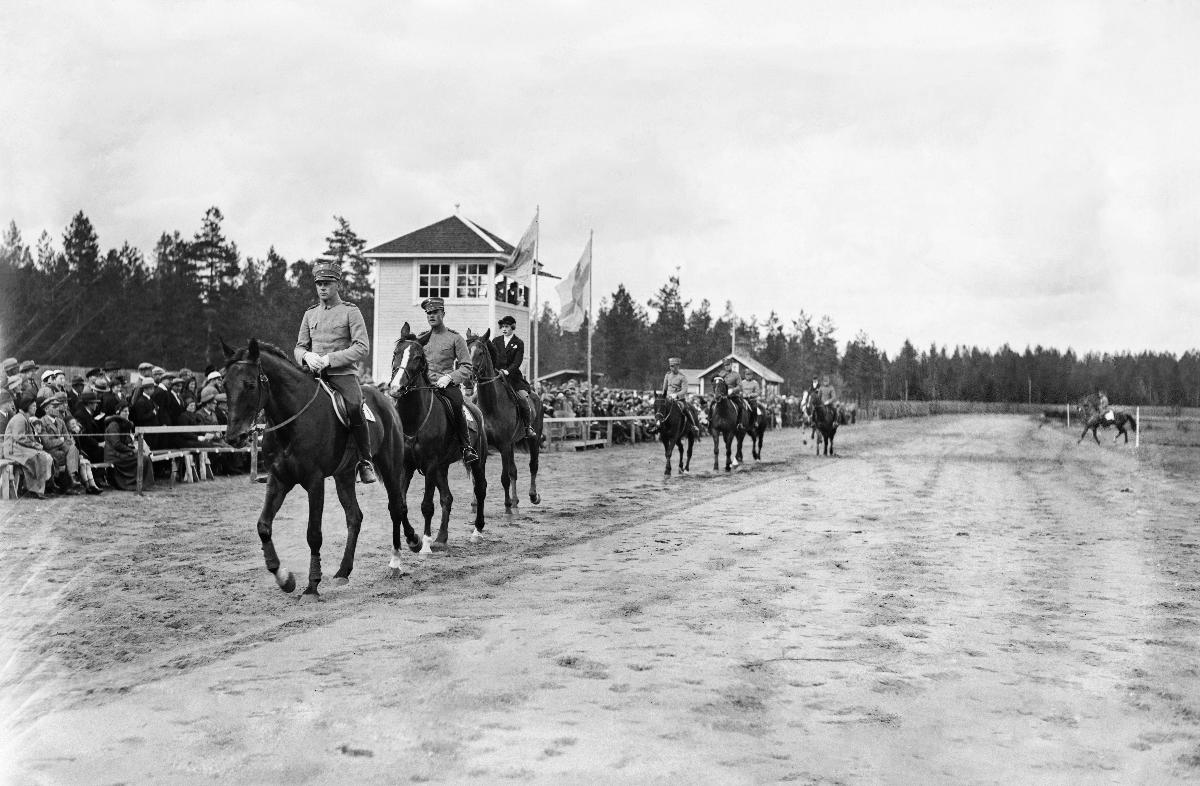
Ratsastusjuhlat Tuusulassa
Ryttarfesten i Tusby; Riding festivity i Tuusula
sisällön kuvaus: Ratsastusjuhlat Tuusulassa 21.5.1932. Esteratsastus. content description: Riding festivity in Tuusula 21.5.1932. Show jumping. innehållsbeskrivning: Ryttarfest i Tusby 21.5.1932. Banhoppning.
Kuvaaja: Sundström, Hugo, kuvaaja
Vuosi: 1932
Paikka: Suomi, Uusimaa, Tuusula
Aiheet: ratsastus; kilpailut; hevonen; yleisö; HBL; horse riding; competitions; horse; sports; riding; competition; contest; riders; horses; audience; ridning; tävlingar; häst; sport; idrott; ridtävlingar; hästar; ryttare; hinderritt; åskådare; publik